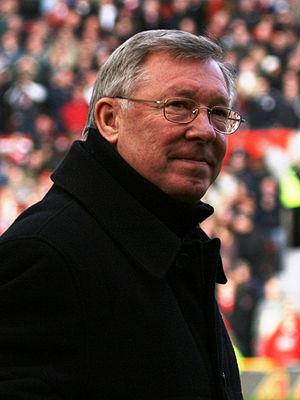
Au football, un entraîneur, parfois appelé coach, est la personne chargée de diriger une équipe au sein d'un club de football ou une équipe nationale.